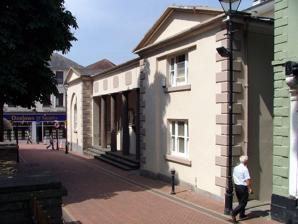
Building: Neath Town Hall
Country: United Kingdom
Year built: 1821
Municipal Building in Neath, Wales Neath Town Hall Native name Neuadd y Dref Castell-nedd ( Welsh ) Neath Town Hall Location Church Place, Neath Coordinates 51°39′50″N 3°48′17″W / 51.6640°N 3.8047°W / 51.6640; -3.8047 Built 1821 Architect W. Bowen Architectural style(s) Neoclassical style Listed Building – Grade II Official name Old Town Hall Designated 16 August 1970 Reference no. 11778 Shown in Neath Port Talbot Neath Town Hall ( Welsh : Neuadd y Dref Castell-nedd ) is a municipal building in Church Place, Neath , South Wales. The town hall, which was the headquarters of Neath Borough Council, is a Grade II listed building . History The first town hall in Neath, which was designed with arcading on the ground floor to allow markets to be held and with an assembly room on the first floor, was erected in Old Market Street (originally known as the High Street) in the 14th century. It was restored in the first half of the 16th century and benefitted from its own lock-up for petty criminals. In the early 19th century, civic leaders decided that the town needed a more substantial building. The foundation stone for the new building was laid on 22 June 1820. It was designed by W. Bowen of Swansea in the neoclassical style , built of brick with a stucco coating at a cost of £2,250 and was completed in 1821. The design involved a symmetrical main frontage with seven bays facing onto Church Place with the end bays projected forward as pavilions ; the central section of five bays featured four Doric order columns supporting an entablature and a cornice , while the end bays contained sash windows with triangular pediments above. Behind the columns in the central section was a stone staircase leading up to the main entrance on the first floor, and, at the back of the entrance block, there was a taller two-storey rear block. Internally, the principal rooms were the corn market on the ground floor of the rear block and the council chamber, grand jury room and courtroom on the first floor. In 1830, the local church minister chose the town hall as his venue to advocate petitioning the UK Parliament for the abolition of slavery and, in 1848, Joseph Tregelles Price, the Quaker ironmaster of Neath Abbey Ironworks, who was also a prominent philanthropist, chose the town hall as his venue to advocate petitioning the UK Parliament for "the maintenance of peace" in the context of the diplomatic crisis which ultimately led to the Crimean War . The town became a municipal borough with the town hall as its headquarters in 1835. However, by the 1880s it was becoming too small for the council's needs and civic leaders decided that Gwyn Hall in Orchard Street should become the local seat of government after it was completed in 1888. The ground floor of the rear block was subsequently used as a fire station before being enclosed for retail use. The building was requisitioned for use as a base for two British Red Cross detachments as well as for use as a temporary home for Belgian refugees during the First World War . The 21st century saw the town hall becoming an approved venue for marriages and civil partnership ceremonies. Works of art in the town hall include a painting by Percy Gleaves depicting David Lloyd George receiving the Freedom of the Borough of Neath in 1920. References